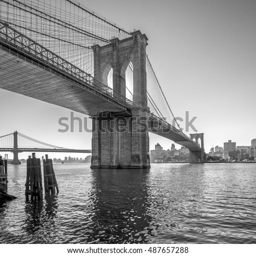
filming location is a hybrid cable - stayed / suspension bridge